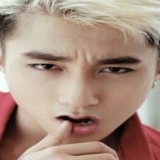
ca sĩ Sơn Tùng